Prince Frederick William of Hesse-Kassel

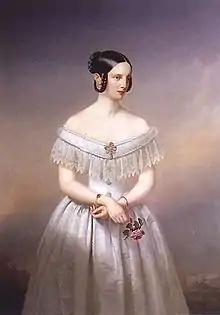
Grand Duchess Alexandra Nikolaevna of Russia

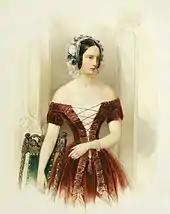
Another image of Alexandra Nikolaevna

On 28 January 1844, Frederick married Grand Duchess Alexandra Nikolaevna of Russia at St Petersburg. Frederick had come to St Petersburg as a prospective bridegroom for her sister Olga, but fell in love with Alexandra instead on the first evening he spent with the family. Although Olga was the elder daughter and also found Frederick to be an engaging young man, she stepped aside in favour of her sister, and even chaperoned the couple when they wanted to spend time together. The emperor and empress then gave their permission for Alexandra and Frederick to be married.